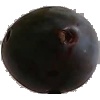
Label: Plum 3